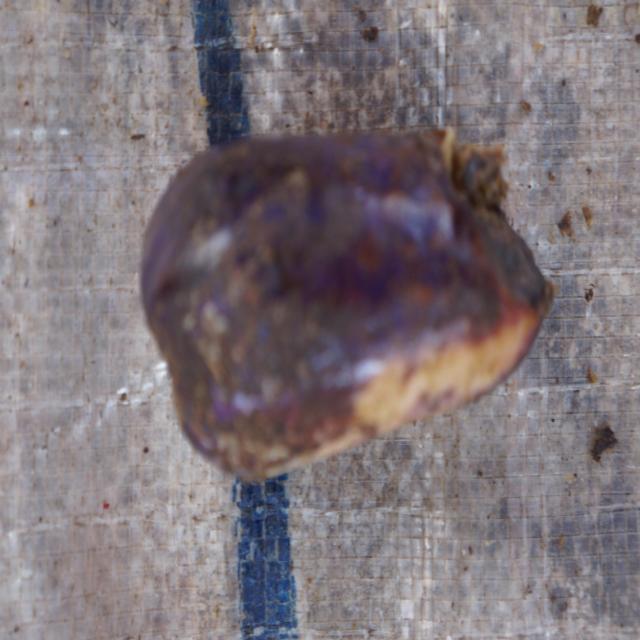
Plum grade: bruised